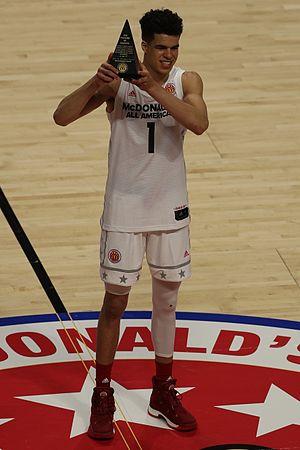
Michael Porter Jr., né le 29 juin 1998 à Columbia dans le Missouri, est un joueur de basket-ball américain évoluant aux postes d'ailier et ailier fort.